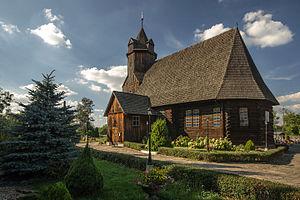
Krzywiczyny est une localité polonaise de la gmina de Wołczyn, située dans le powiat de Kluczbork en voïvodie d'Opole.